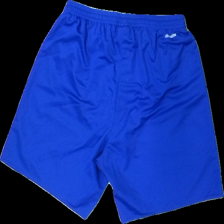
View: back
Type: Shorts
Category: Men
Brand: Adidas
Colors: Blue, White
Material: 100% polyester
Pattern: Logo print
Cut: Tight
Size: M
Season: All
Trend: Sports
Price range: <50
Recommended usage: Reuse
Description: shorts med tryck